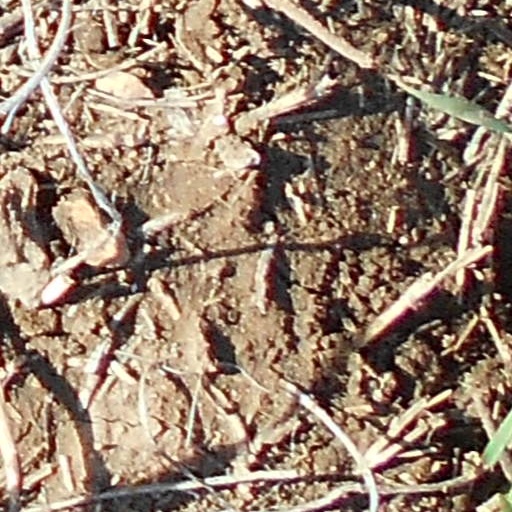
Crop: wheat